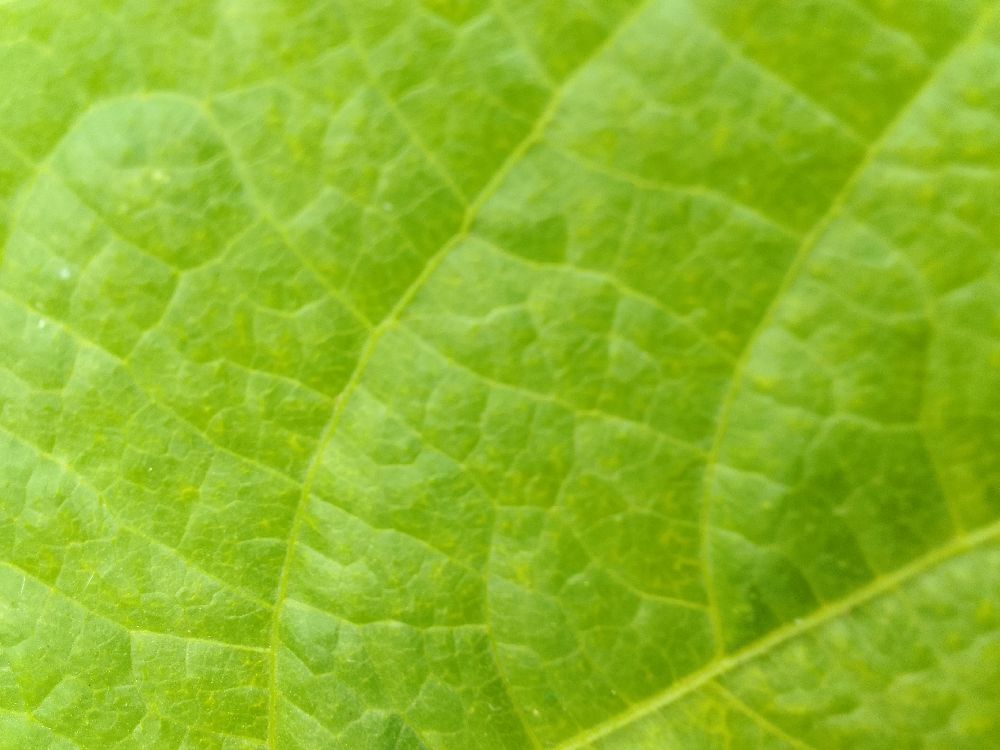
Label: healthy